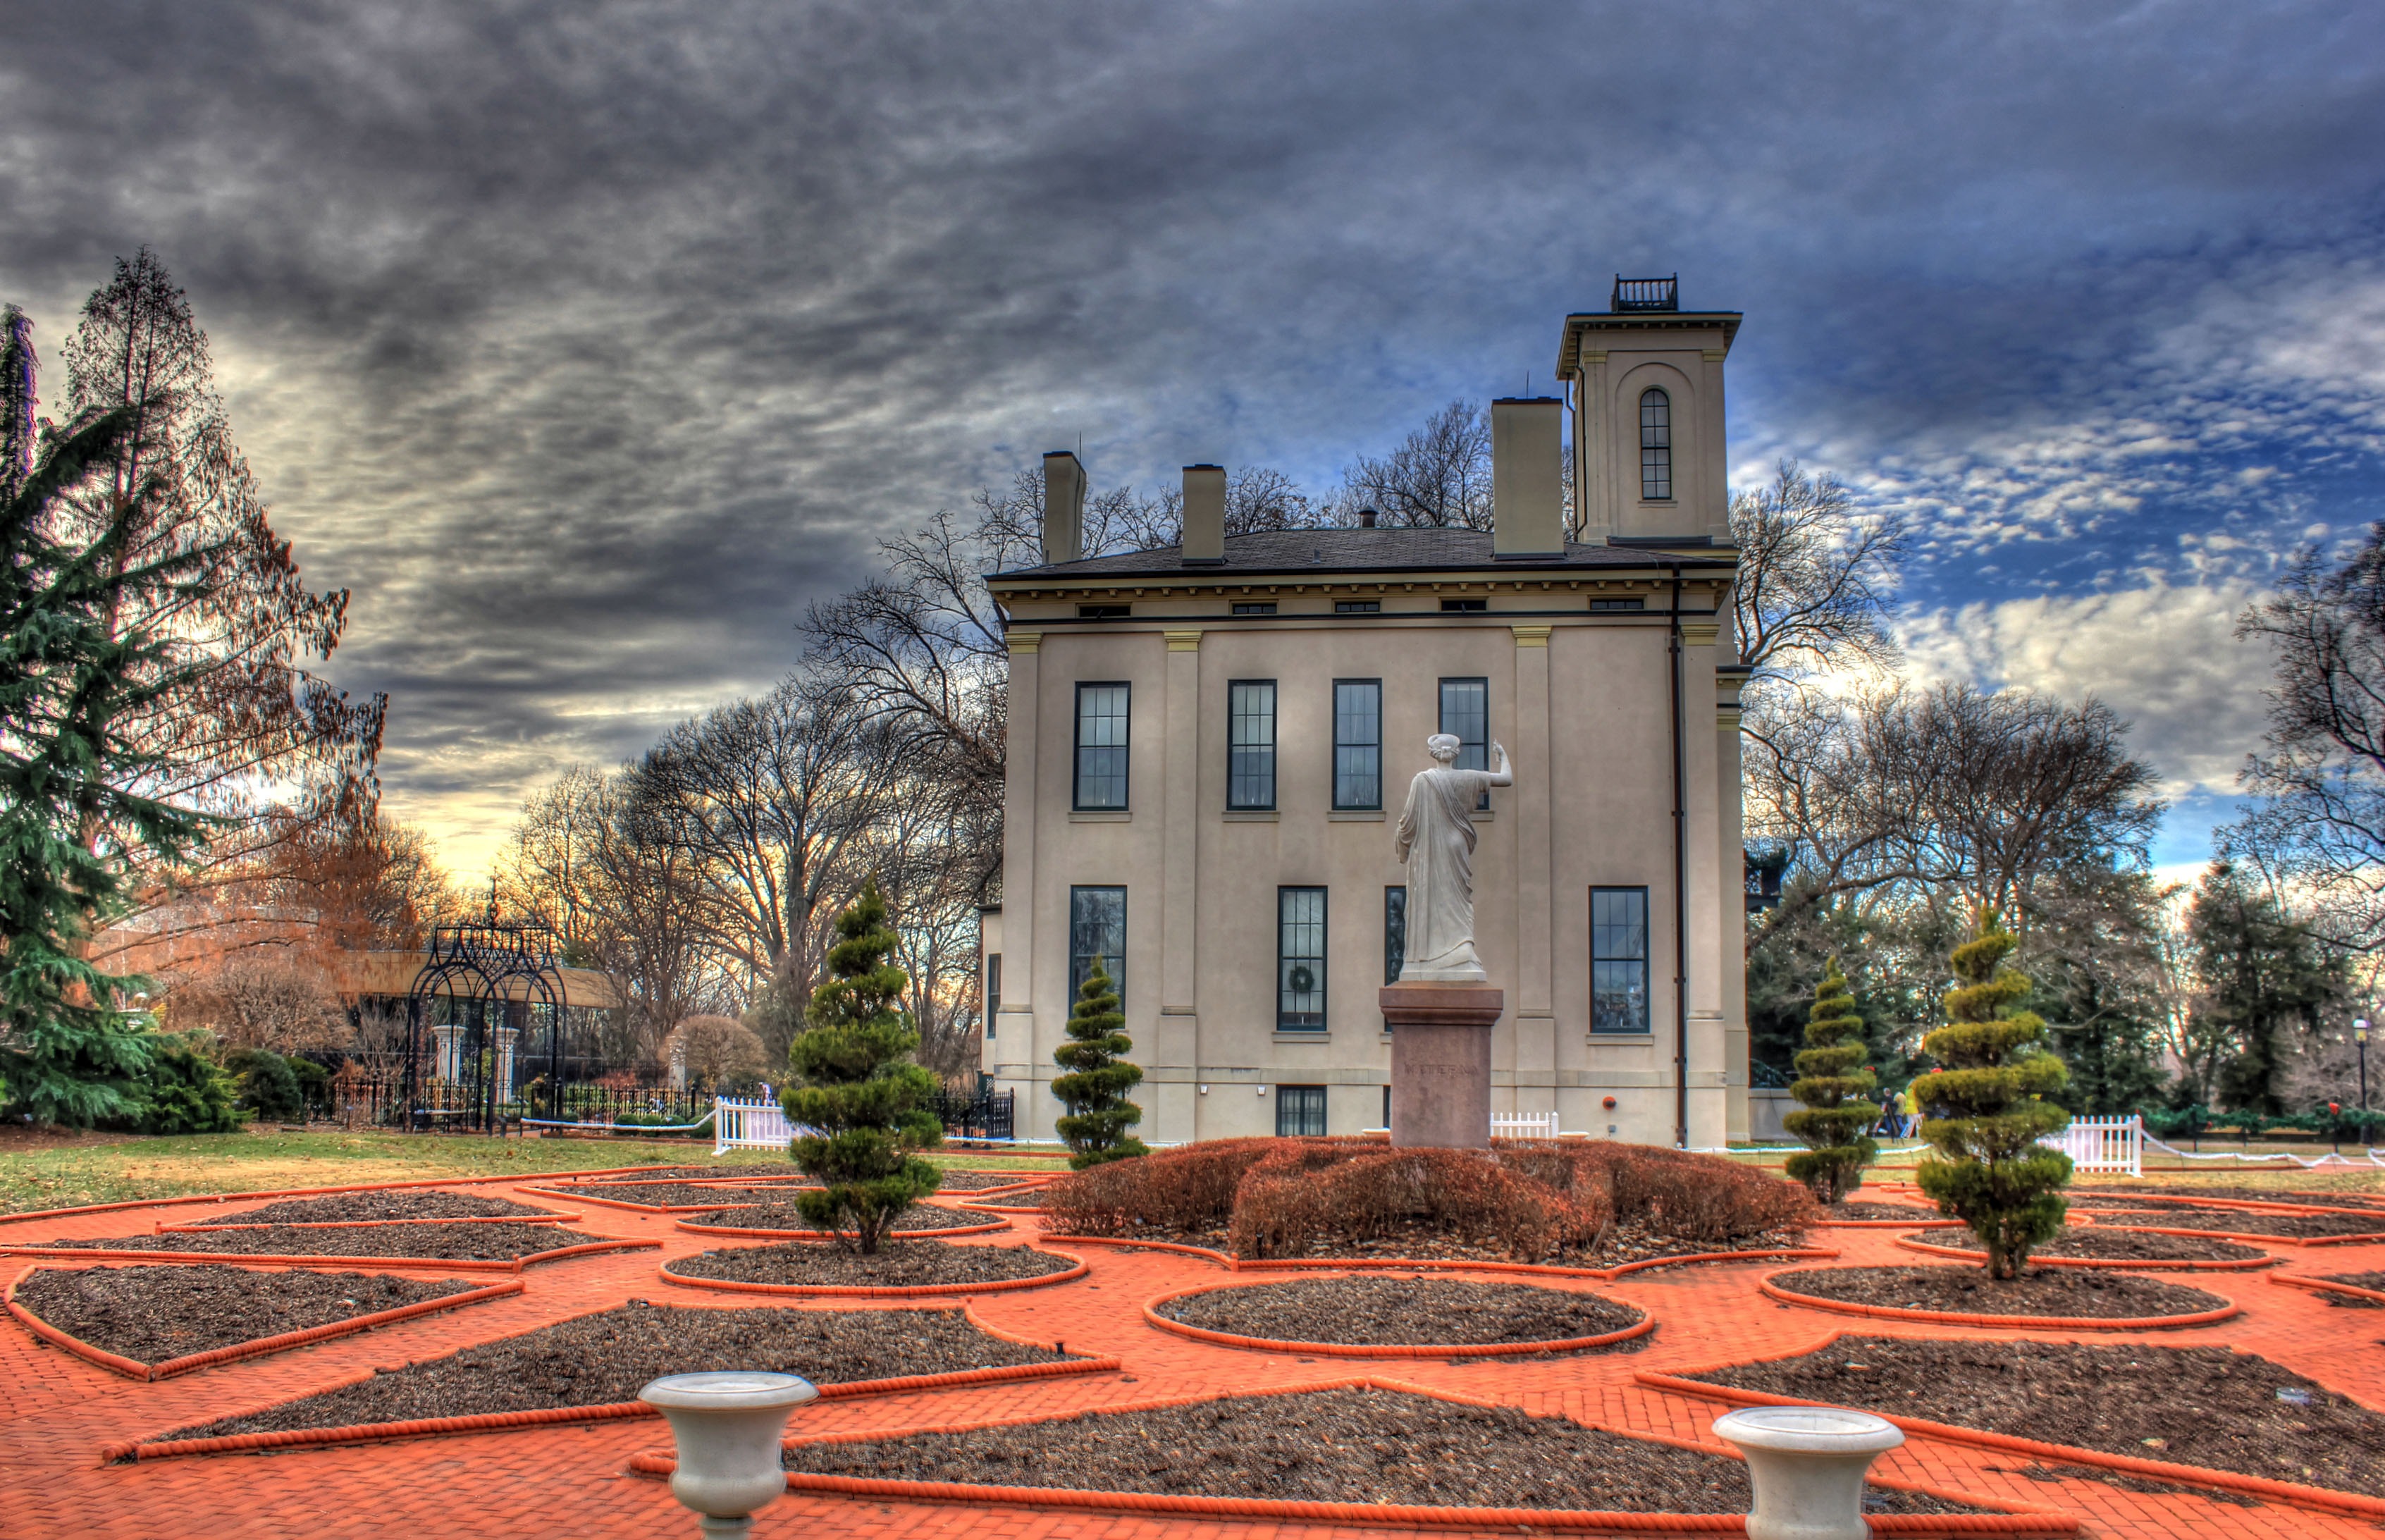
architecture, mansion, house, building, chateau, palace, home, cityscape, park, usa, landmark, facade, botanical, gardens, estate, missouri, neighbourhood, stately home, st louis, residential area